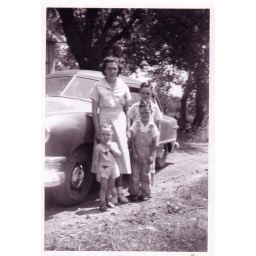
Bettty with boys by car